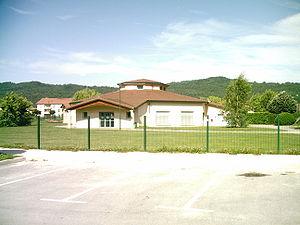
Le groupe scolaire d'Izernore (le côté cantine)
Izernore est une commune française, située dans le département de l'Ain en région Auvergne-Rhône-Alpes. Elle est chef-lieu de canton de l'Ain. Ses habitants sont les Izernois ou les Izernoises.